Master corporal

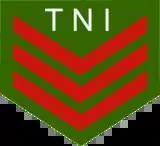
The Master Corporal rank insignia of the Indonesian Army

In the Indonesian Military, the rank "Master Corporal" is known as "Kopral Kepala" (Kopka). In Indonesia, "Corporal" has three levels, which are: Second Corporal, First Corporal, and Master Corporal.